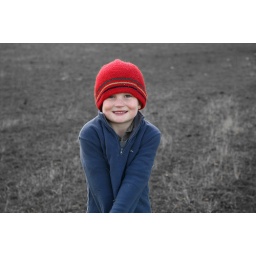
Sam in his red hat